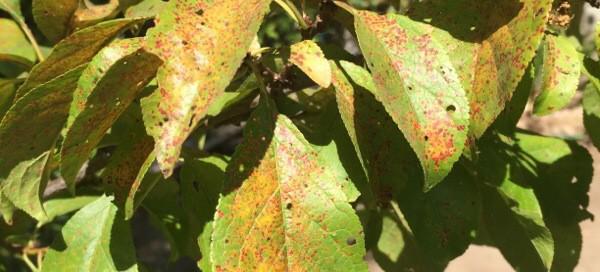
Plant: Plum
Disease: plum rust